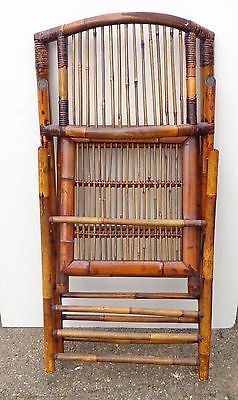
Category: chair